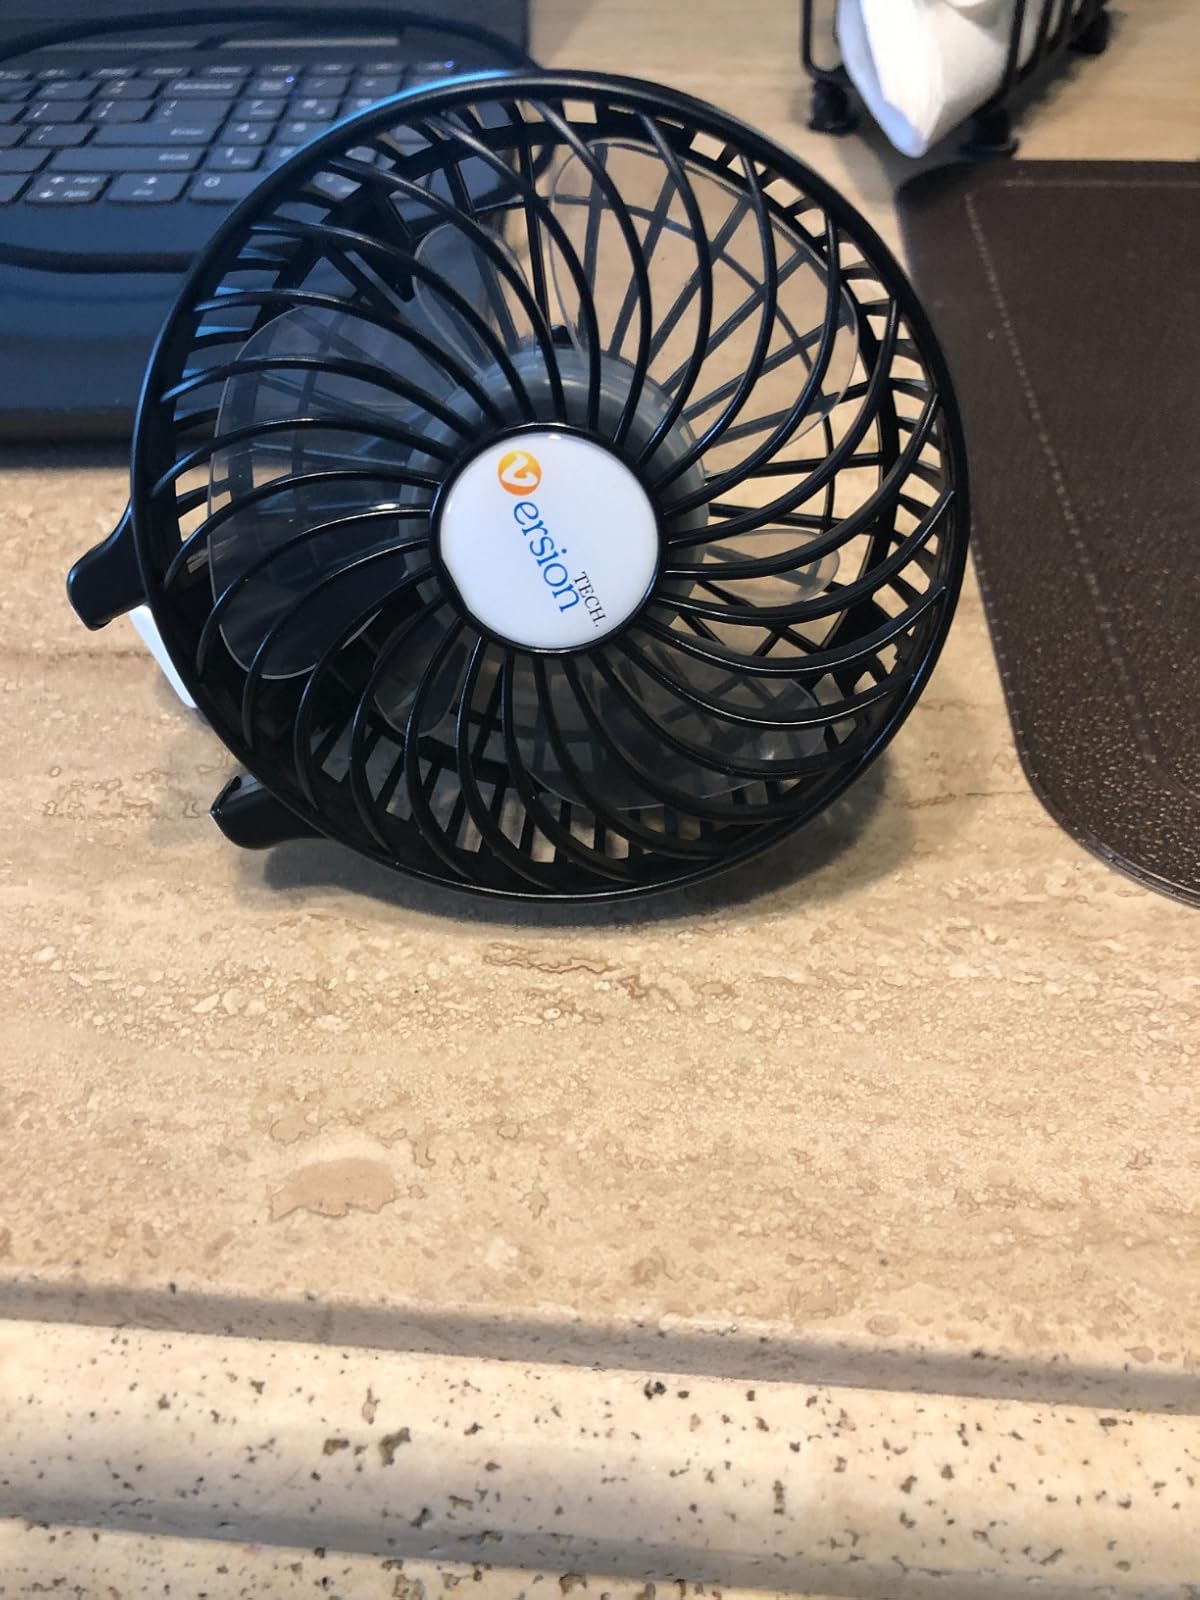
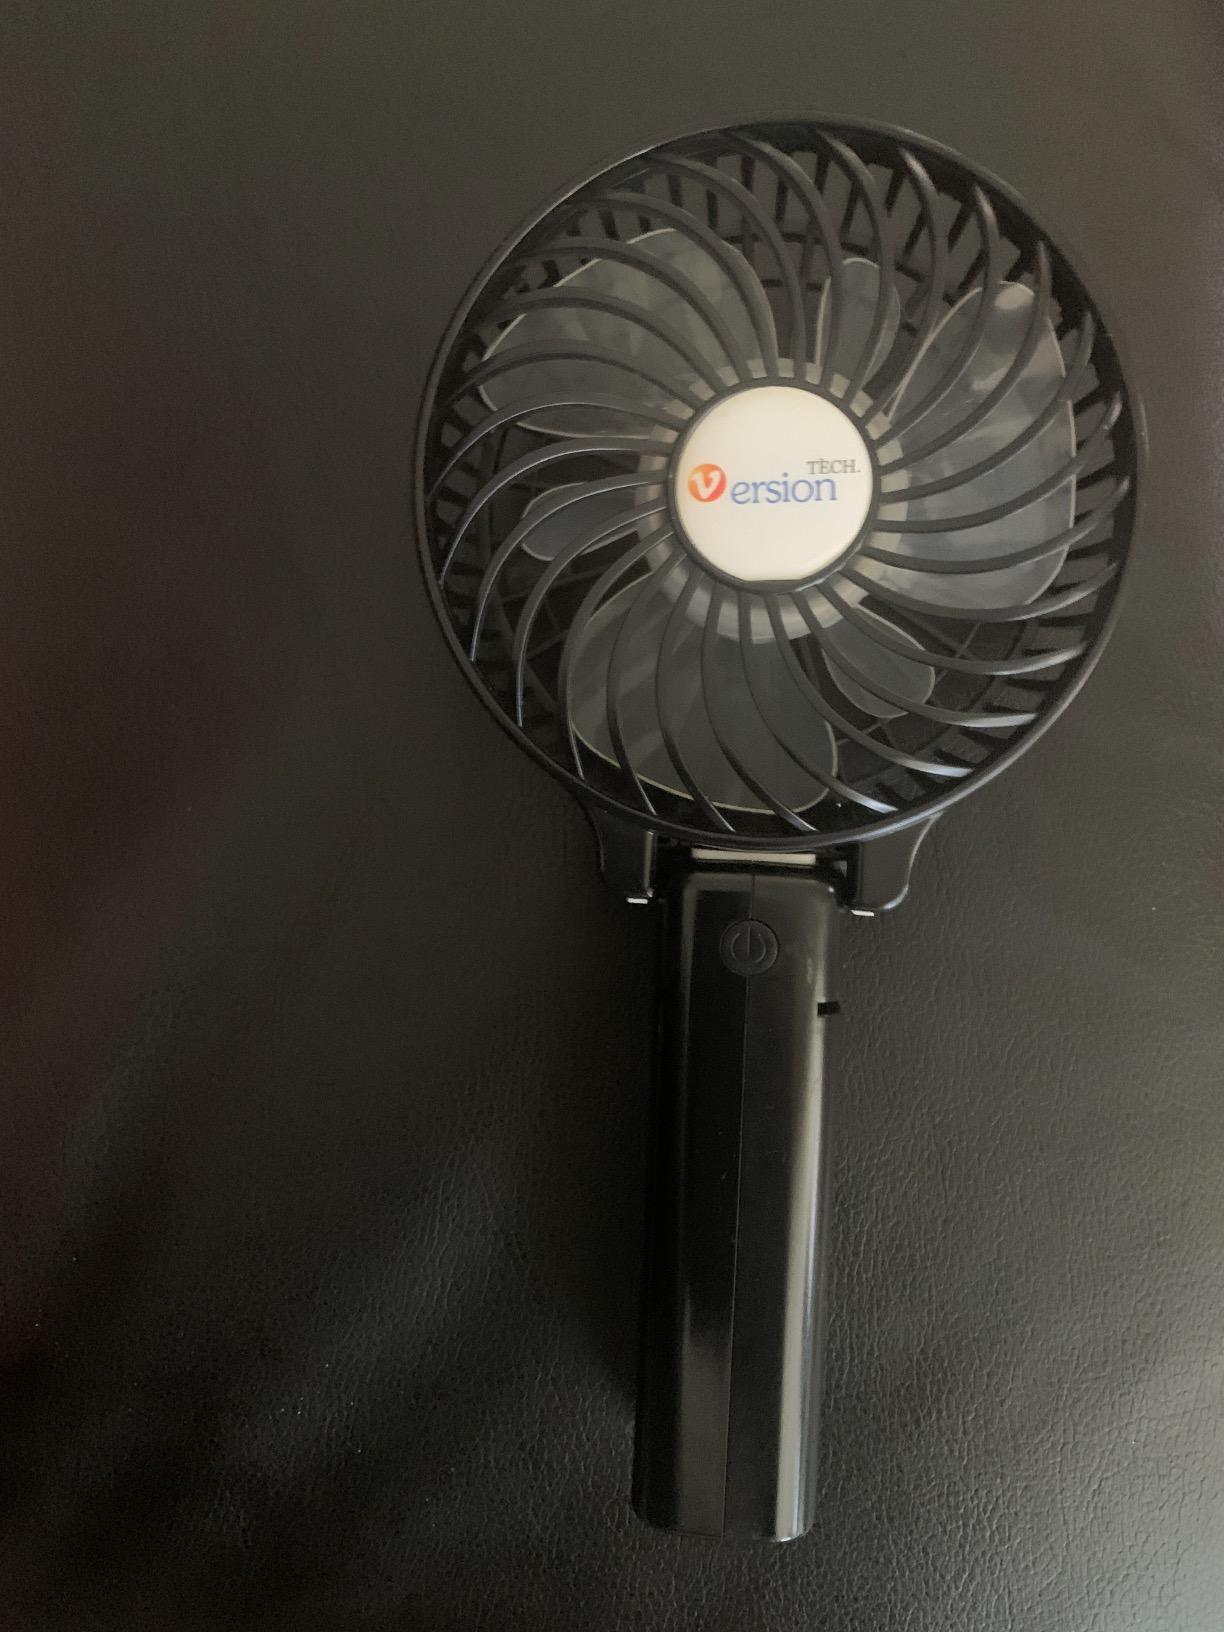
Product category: fan
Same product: yes